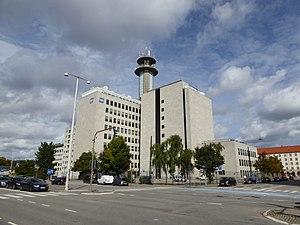
Ågade / Bygninger
Telefonhuset set fra Ågade.
Ågade er en gade på Nørrebro i København, der går fra Laurids Skaus Gade til Nordre Fasanvej langs med grænsen til Frederiksberg. Sydøst for krydset med Laurids Skaus Gade fortsætter gaden som Åboulevard, og de to gader er under et kendt som Åboulevarden. I nordøst fungerer Ågade som hovedgade frem til krydset ved Borups Plads, hvor Bispeengbuen ligger som en umiddelbar forlængelse af den. Ågade fortsætter dog som en lokalgade langs med og under Bispeengbuen indtil Nordre Fasanvej.